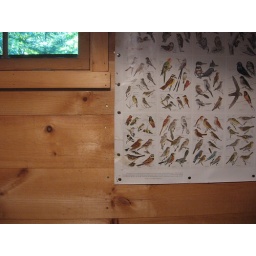
birds in the kitchen